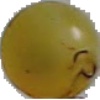
Label: white_grape